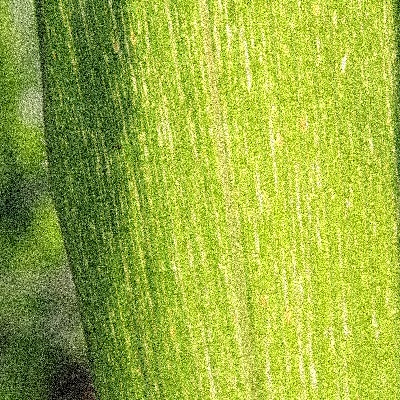
Label: Corn_(Maize)___Maize_Streak_Virus